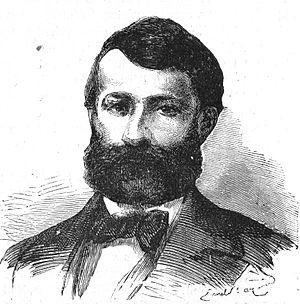
Quintino Sella est un mathématicien et homme politique italien, né le 7 juillet 1827 à Mosso Santa Maria dans le royaume de Sardaigne et mort le 14 mars 1884 à Biella.